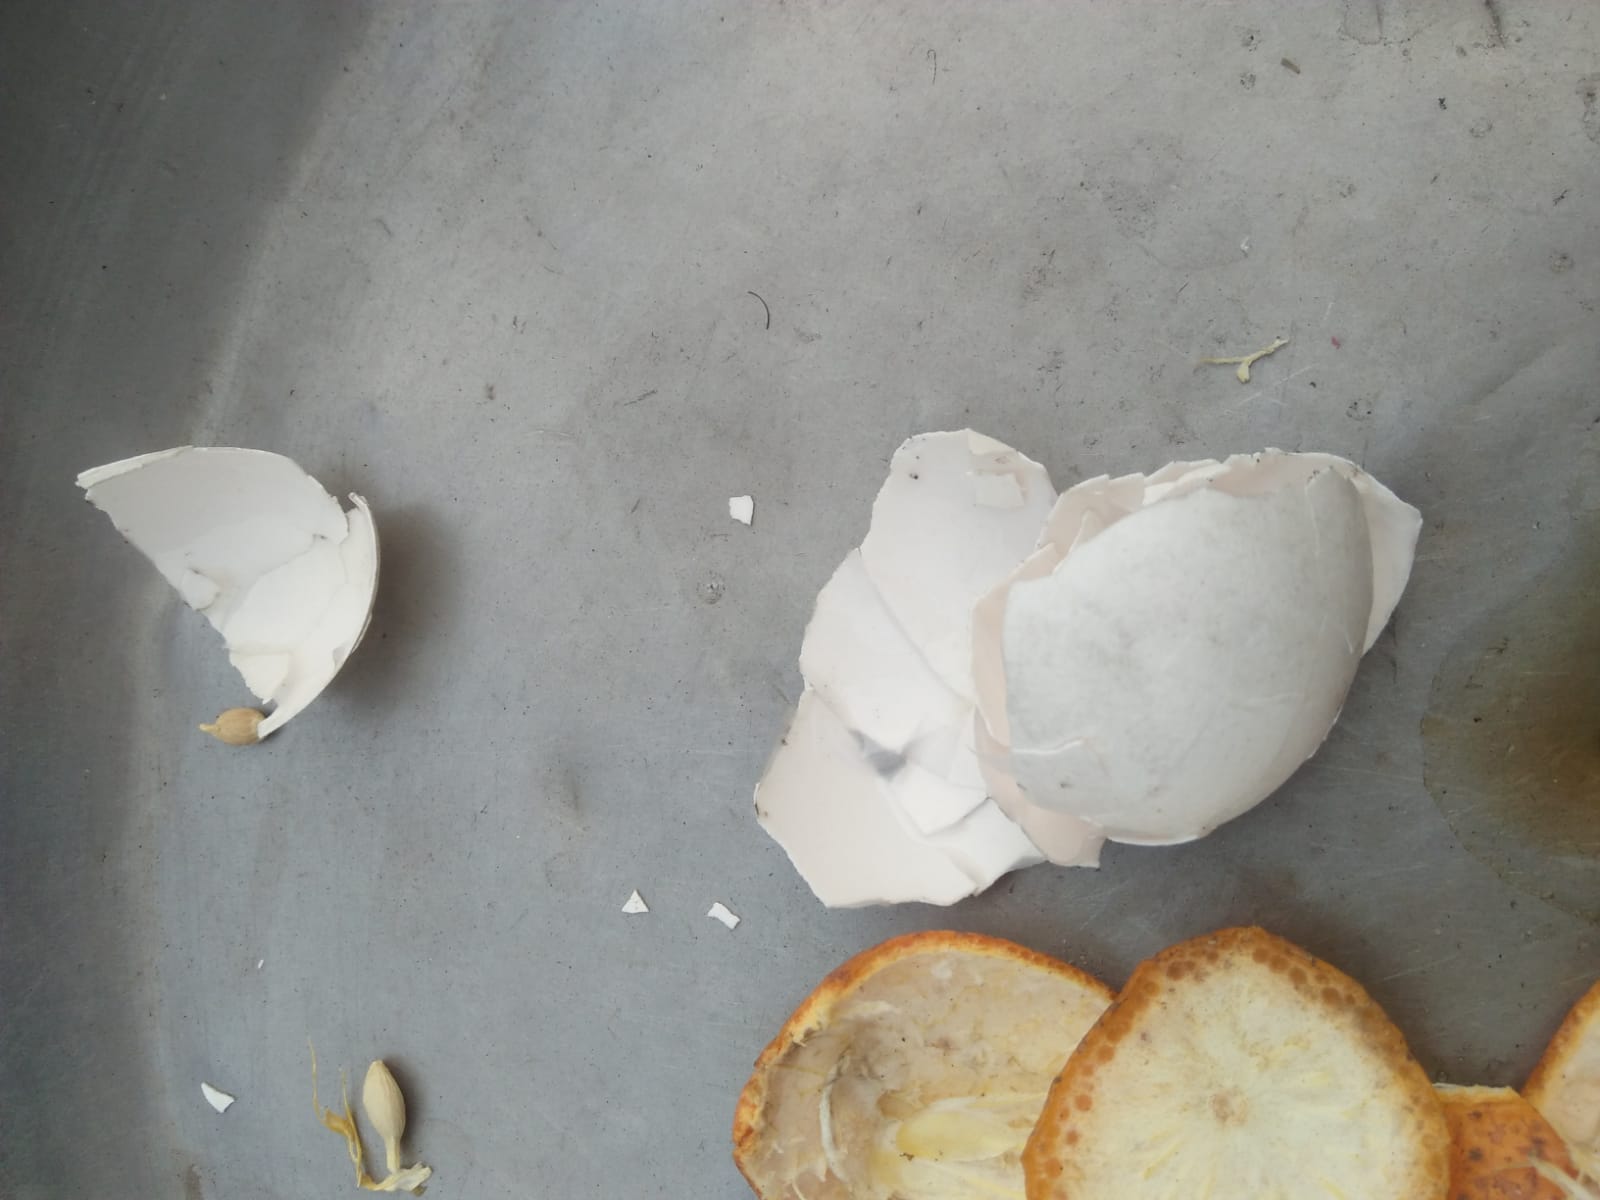
Label: eggshells